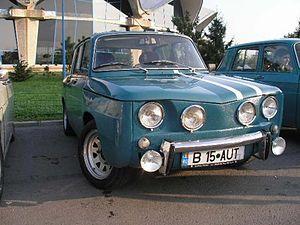
La Dacia 1100 est une petite berline à moteur arrière, fabriquée par le constructeur automobile roumain Dacia de 1968 à 1972. À quelques détails près, elle est rigoureusement identique à la Renault 8, lancée en 1962 sur le marché français.